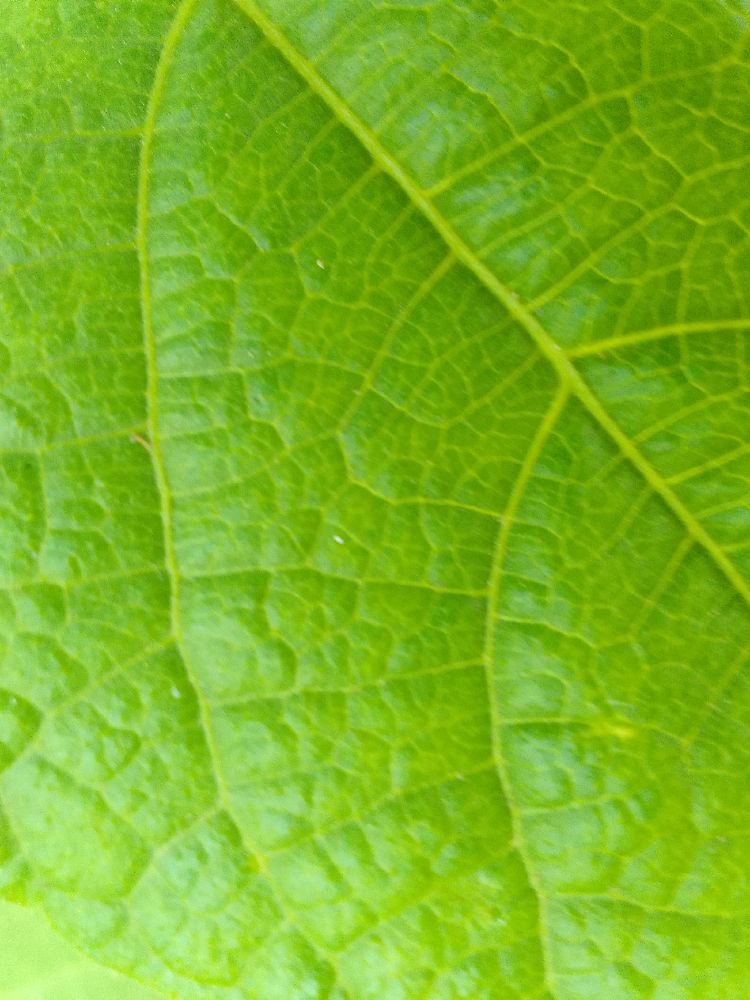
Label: healthy